Robert Morgenthau

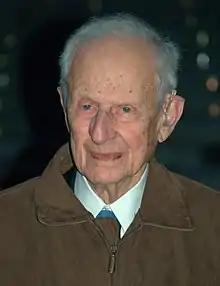
Morgenthau at the Tribeca Film Festival in 2009

In 1961, after twelve years of practicing corporate law, Morgenthau accepted an appointment from President John F. Kennedy as United States Attorney for the Southern District of New York. In 1962, he was the Democratic nominee for Governor of New York, and resigned his federal office. After his defeat by the incumbent Governor Nelson Rockefeller, Morgenthau was reappointed U.S. Attorney and served in that position for the remainder of the Kennedy and Johnson administrations. Morgenthau was eating lunch with Robert Kennedy when Kennedy received the news of his brother's murder in Dallas.